Handri-Neeva

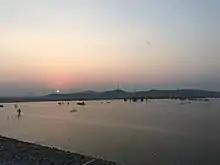
A view of Gollapalli Reservoir

The second phase (349 kilometers in length, 75% completed) of the main canal leading up to Adivipalli Reservoir in Chittoor district. Running at full capacity, it is predicted to give IP to 404,500 acres and drinking water facilities for 23 lakh people in 293 villages in the region. It will use 26 Tmcft of water to this effect, diverted through the 3 branch canals Madakasira, Punganur and Niva and the 3 distributaries Atmakuru, Thamballapalli, Vayalpadu. In the upland areas of Rayalaseema District (Anantapur, Kadapa and Chittoor), the canal will fill six reservoirs - Veligallu Dam Reservoir and 5 balancing reservoirs constructed in Phase-II, Gollapalli Reservoir (Anantapuramu), Cherlopalli Reservoir (Anantapuramu), Marala Reservoir (Anantapuramu), 4. Srinivasapuram Reservoir (Kadapa), and Adivipalli Reservoir (Chittoor).